Erich Ludwig

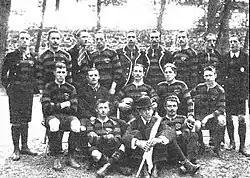
Germany, represented by FC 1880 Frankfurt, at the 1900 Summer Olympics

Erich Ludwig (1 May 1879 – 14 May 1934) was a German rugby union player who competed in the 1900 Summer Olympics.